Islamic art

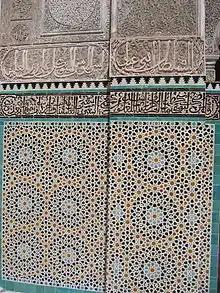
Bou Inania Madrasa, Fes, Morocco, zellij mosaic tiles forming elaborate geometric tessellations

The Seljuq Turks pushed beyond Iran into Anatolia, winning a victory over the Byzantine Empire in the Battle of Manzikert (1071), and setting up a sultanate independent of the Iranian branch of the dynasty. Their power seems largely to have waned following the Mongol invasions in 1243, but coins were struck under their name until 1304. Architecture and objects synthesized various styles, both Iranian and Syrian, sometimes rendering precise attributions difficult. The art of woodworking was cultivated, and at least one illustrated manuscript dates to this period.